Sergio Mattarella

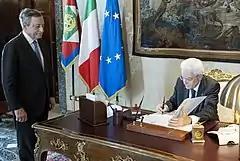
Mattarella dissolving the Parliament following Draghi's resignation

During 2021, despite high popularity amid the COVID-19 pandemic in Italy, President Mattarella refused to run for a second term despite various political forces asking him to do so, recalling similar remarks made by his predecessors Antonio Segni and Giovanni Leone. Despite his firm denial, Mattarella received several votes in the ballots, notably reaching 336 votes in the sixth ballot and 387 in the seventh one, even if no major party or coalition formally supported him as a candidate. On the morning of 29 January, after all other possible candidacies failed and the two major coalitions could not agree on a shared candidate, the re-election of incumbent president Mattarella became a serious alternative. On the same day, Mattarella agreed to serve a second term, and was re-elected with 759 votes, as most party leaders and Prime Minister Mario Draghi asked him to accept their joint nomination for another term.